Apoteket Hjorten

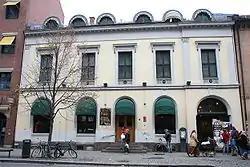
Grønland 10 in Oslo, the former Apoteket Hjorten.

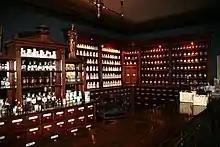
Interior from Apoteket Hjorten in Oslo, now mounted in Pharmacy Historical Museum of Norway at Bygdøy.

Apoteket Hjorten (English: "Pharmacy Hjorten") was a pharmacy located at Grønland in Oslo, Norway. The name "Apoteket Hjorten" is used for a number of pharmacies in several Norwegian cities such as Fredrikstad and Trondheim. The pharmacy is now renamed to "Vitusapotek Hjorten", and the modern building is located in Smalgangen 5.